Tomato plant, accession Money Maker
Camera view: tilt-top (135 deg); turntable rotation: 180 degrees
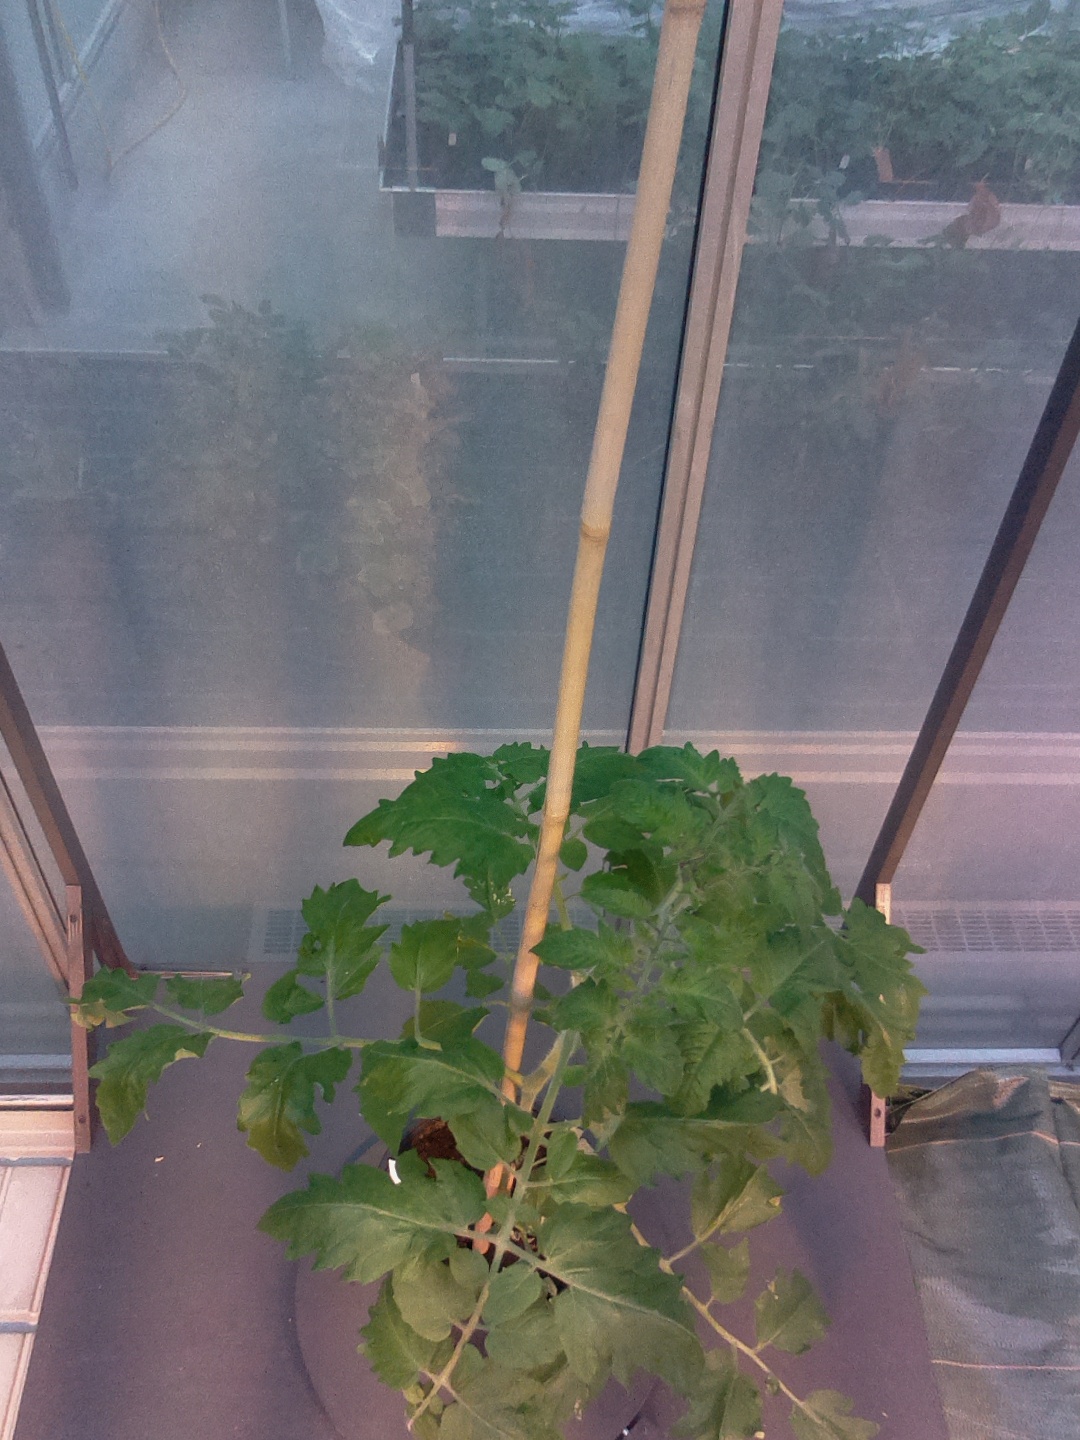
BBCH growth stage 60: First flowers open